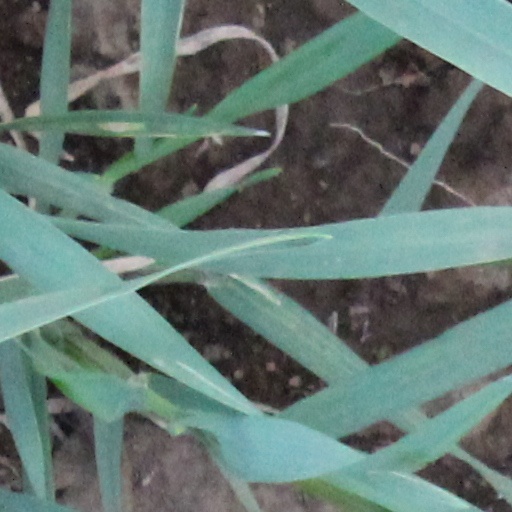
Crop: wheat